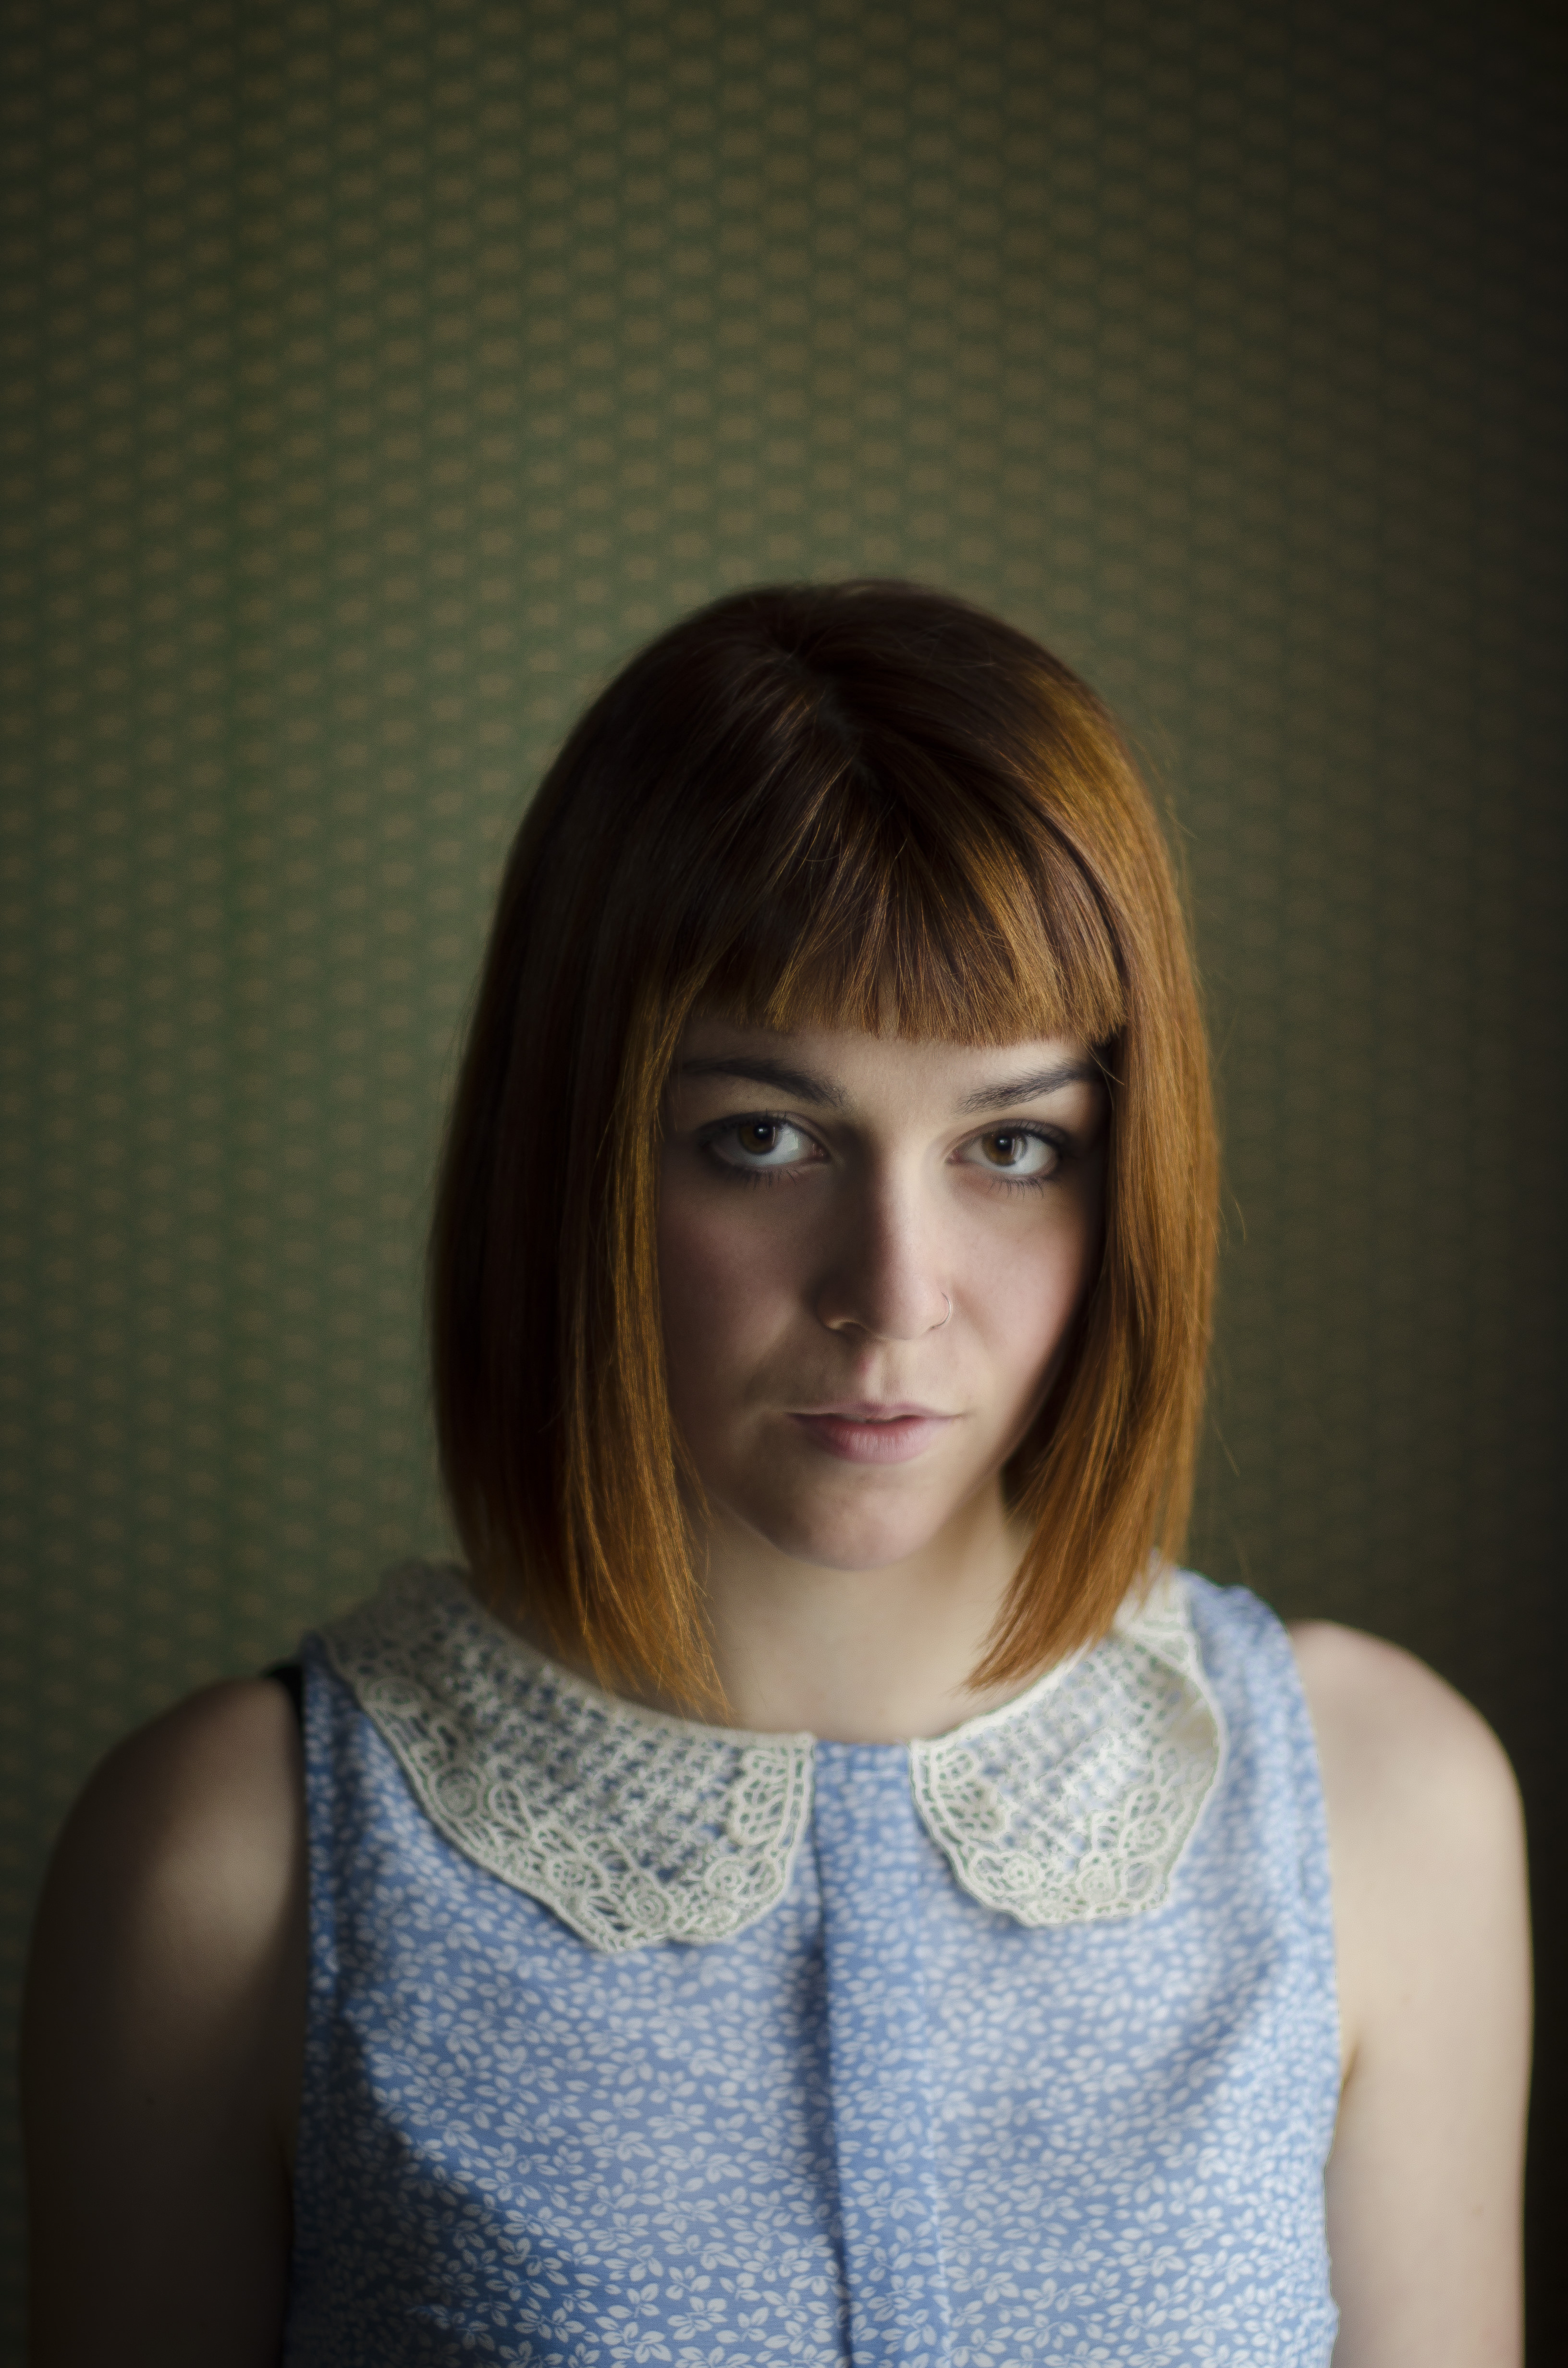
person, girl, woman, hair, photography, female, brunette, portrait, model, young, fashion, blue, lady, hairstyle, long hair, face, indoors, eye, glasses, head, beauty, blond, organ, casual, wear, adult, photo shoot, brown hair, portrait photography, printed top